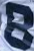
Number: 8